Transgender history in the United Kingdom

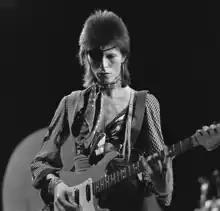
David Bowie on "Top of the Pops" in 1974

Perhaps deriving from the patriarchal nature of its society, British theatre has often played with notions of sexuality and gender. Early examples such as the portrayals found in 17th-century plays like William Shakespeare's "Cymbeline" (1611) in the character of Imogen, and Thomas Randolph's "Amyntas" (1630), portray supernatural and comic tropes and show how gender and sex was seen and understood as fluctuating ideas. Other literary traditions such as science fiction also enabled British writers to engage and ask questions regarding the role of gender and class (such as " The Blazing World") merged in British culture and contemporary society, as well as female-to-male crossdressers were frequently portrayed as heroines in English literature. Later throughout the 17th until the 20th centuries further theatrical roles such as the Restoration Rake, later Macaroni, Grand Dame (found in Pantomime) and the "drag artists performing in camp and shipboard theatricals ... during the Great War" explored and gave acceptable boundaries for queer people living in a cis-heteronormative environment.